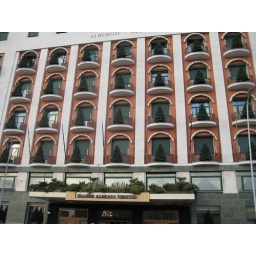
A xmas tree in each window